Luigi Barzini Jr.

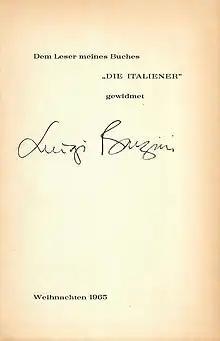
Inscription in the German edition of: "The Italiens", 1965 (Riemann Archives)

Barzini junior was born in Milan, Lombardy, the son of Luigi Barzini Sr., a famous journalist. In the 1920s, his father left the "Corriere della Sera" and moved to the United States, where he directed the Italian-American newspaper "Corriere d'America" from 1923 to 1931.